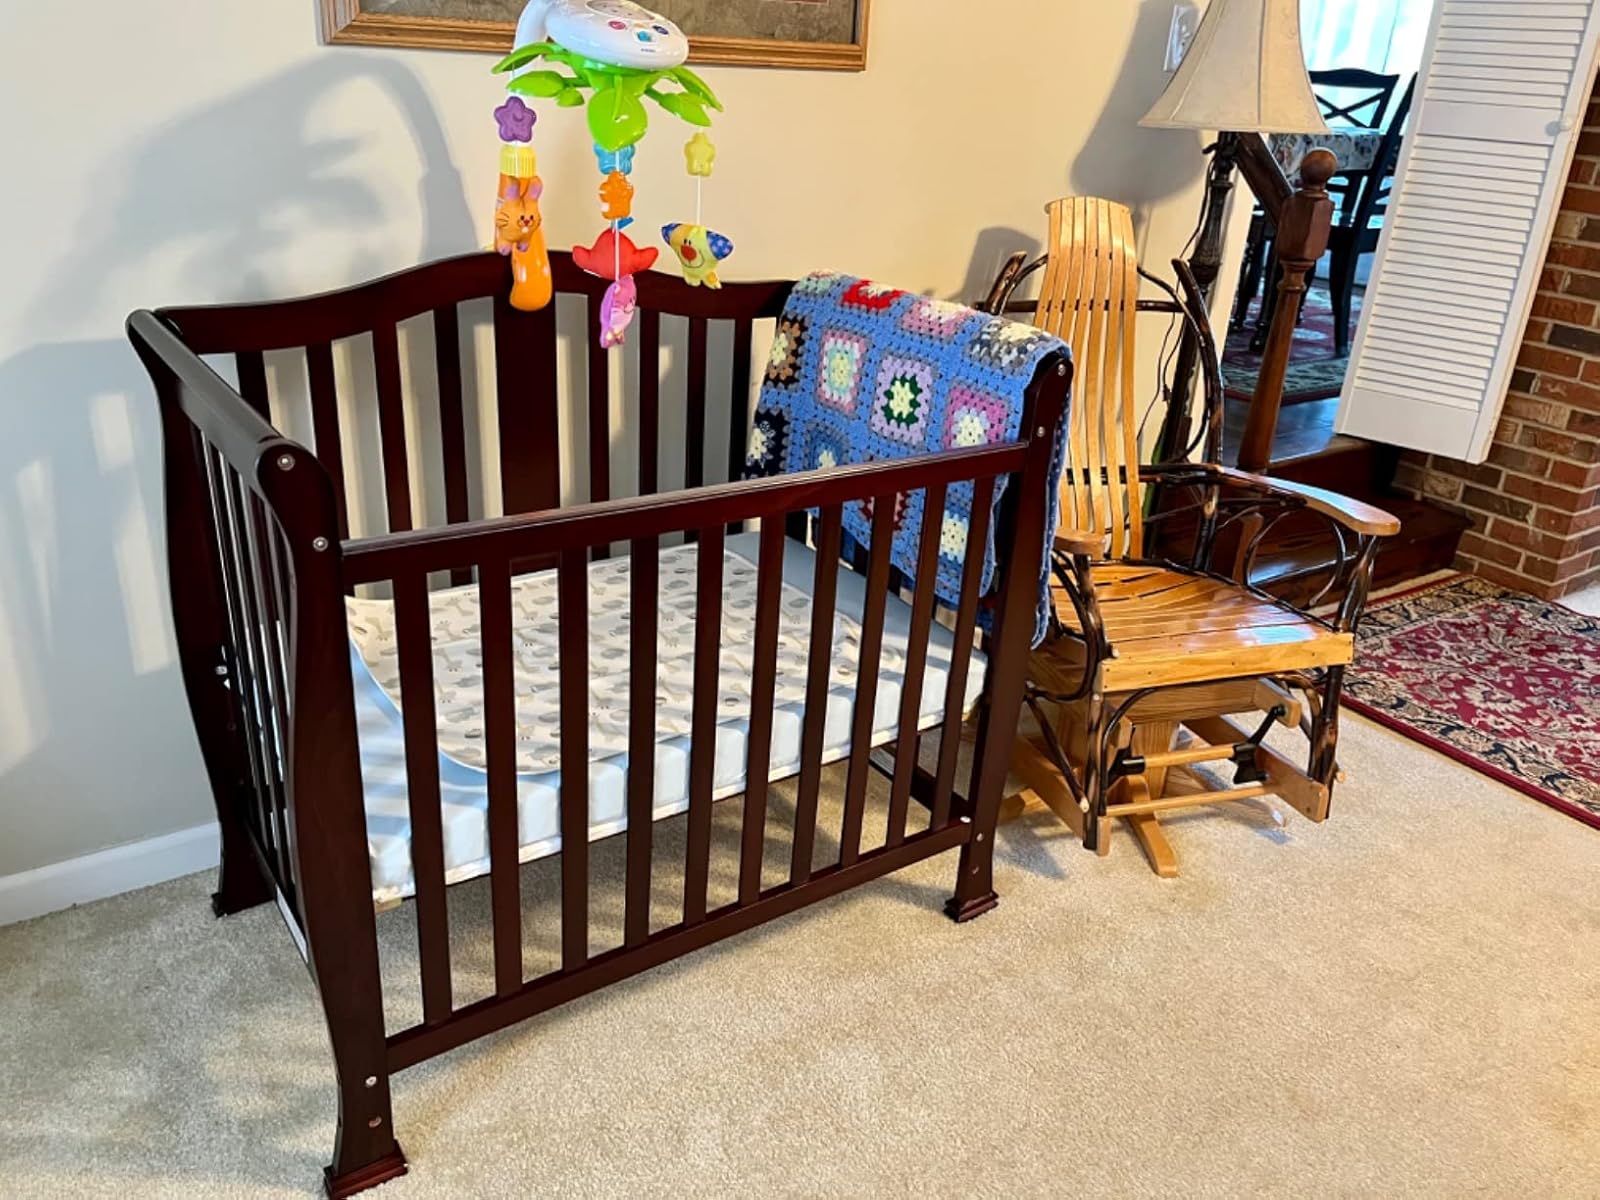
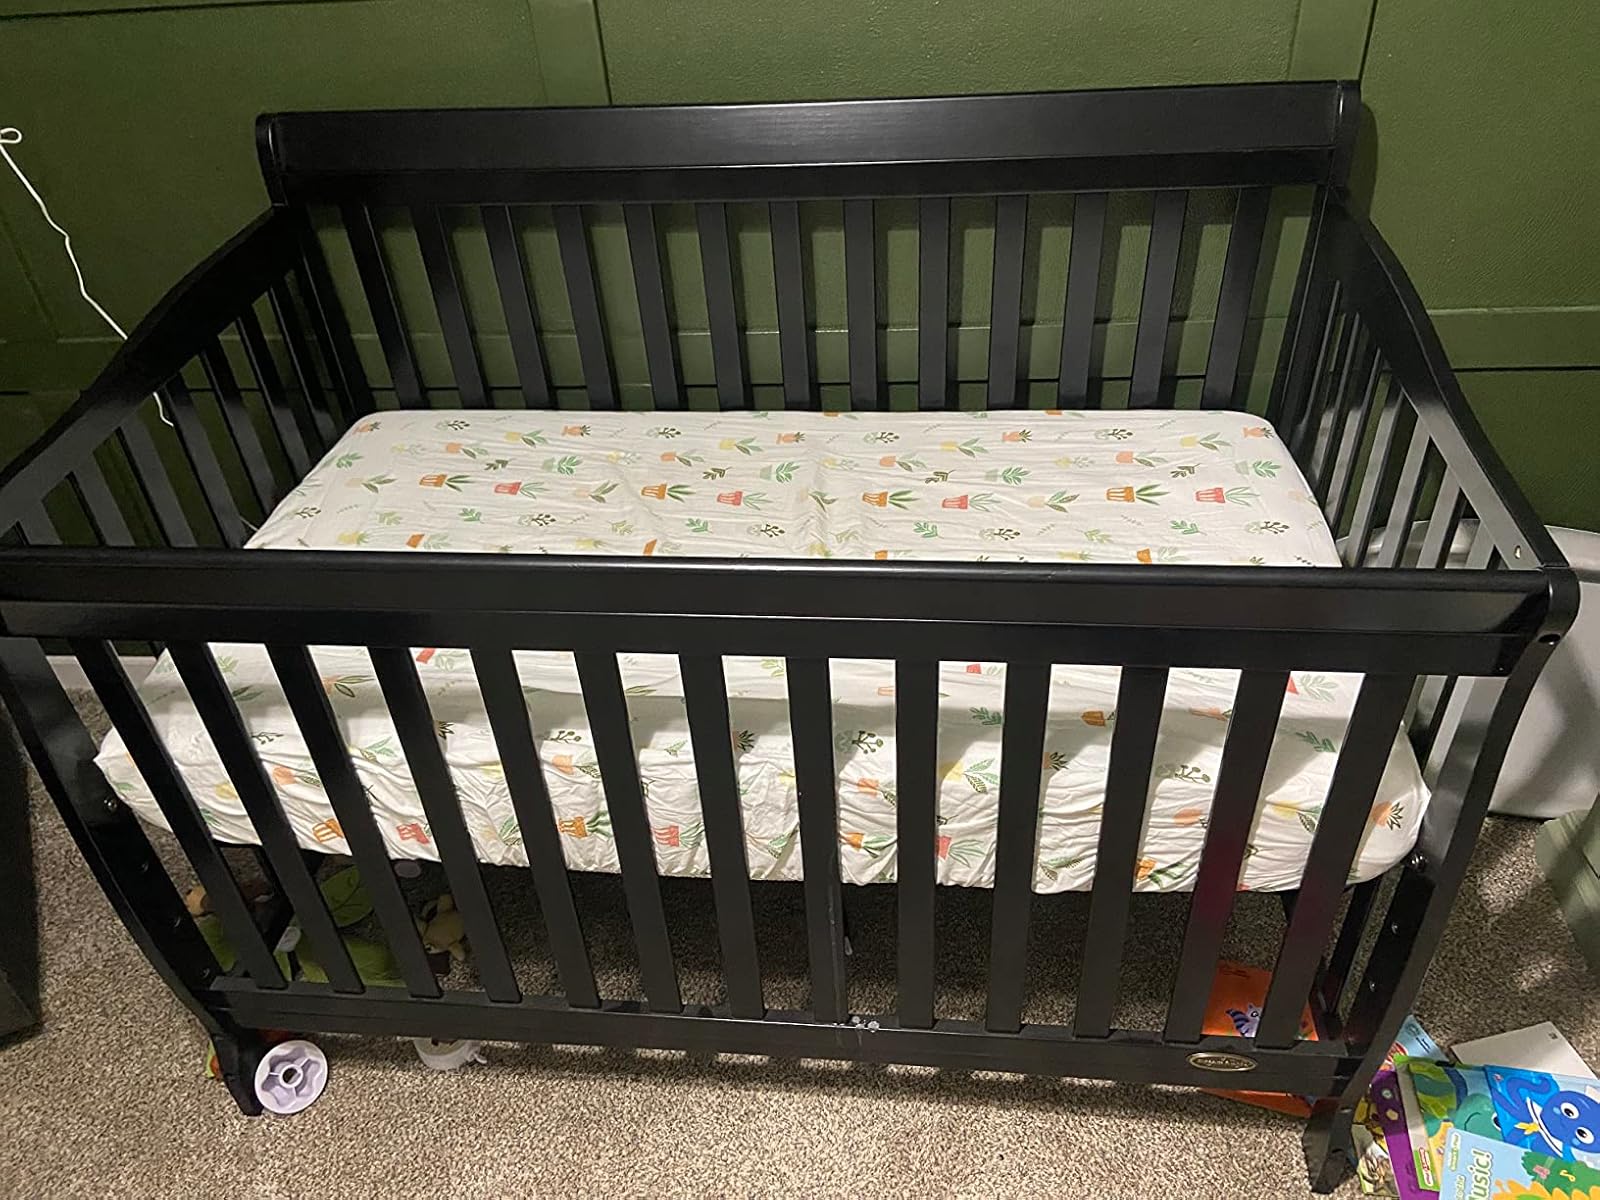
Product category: products_crib
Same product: no